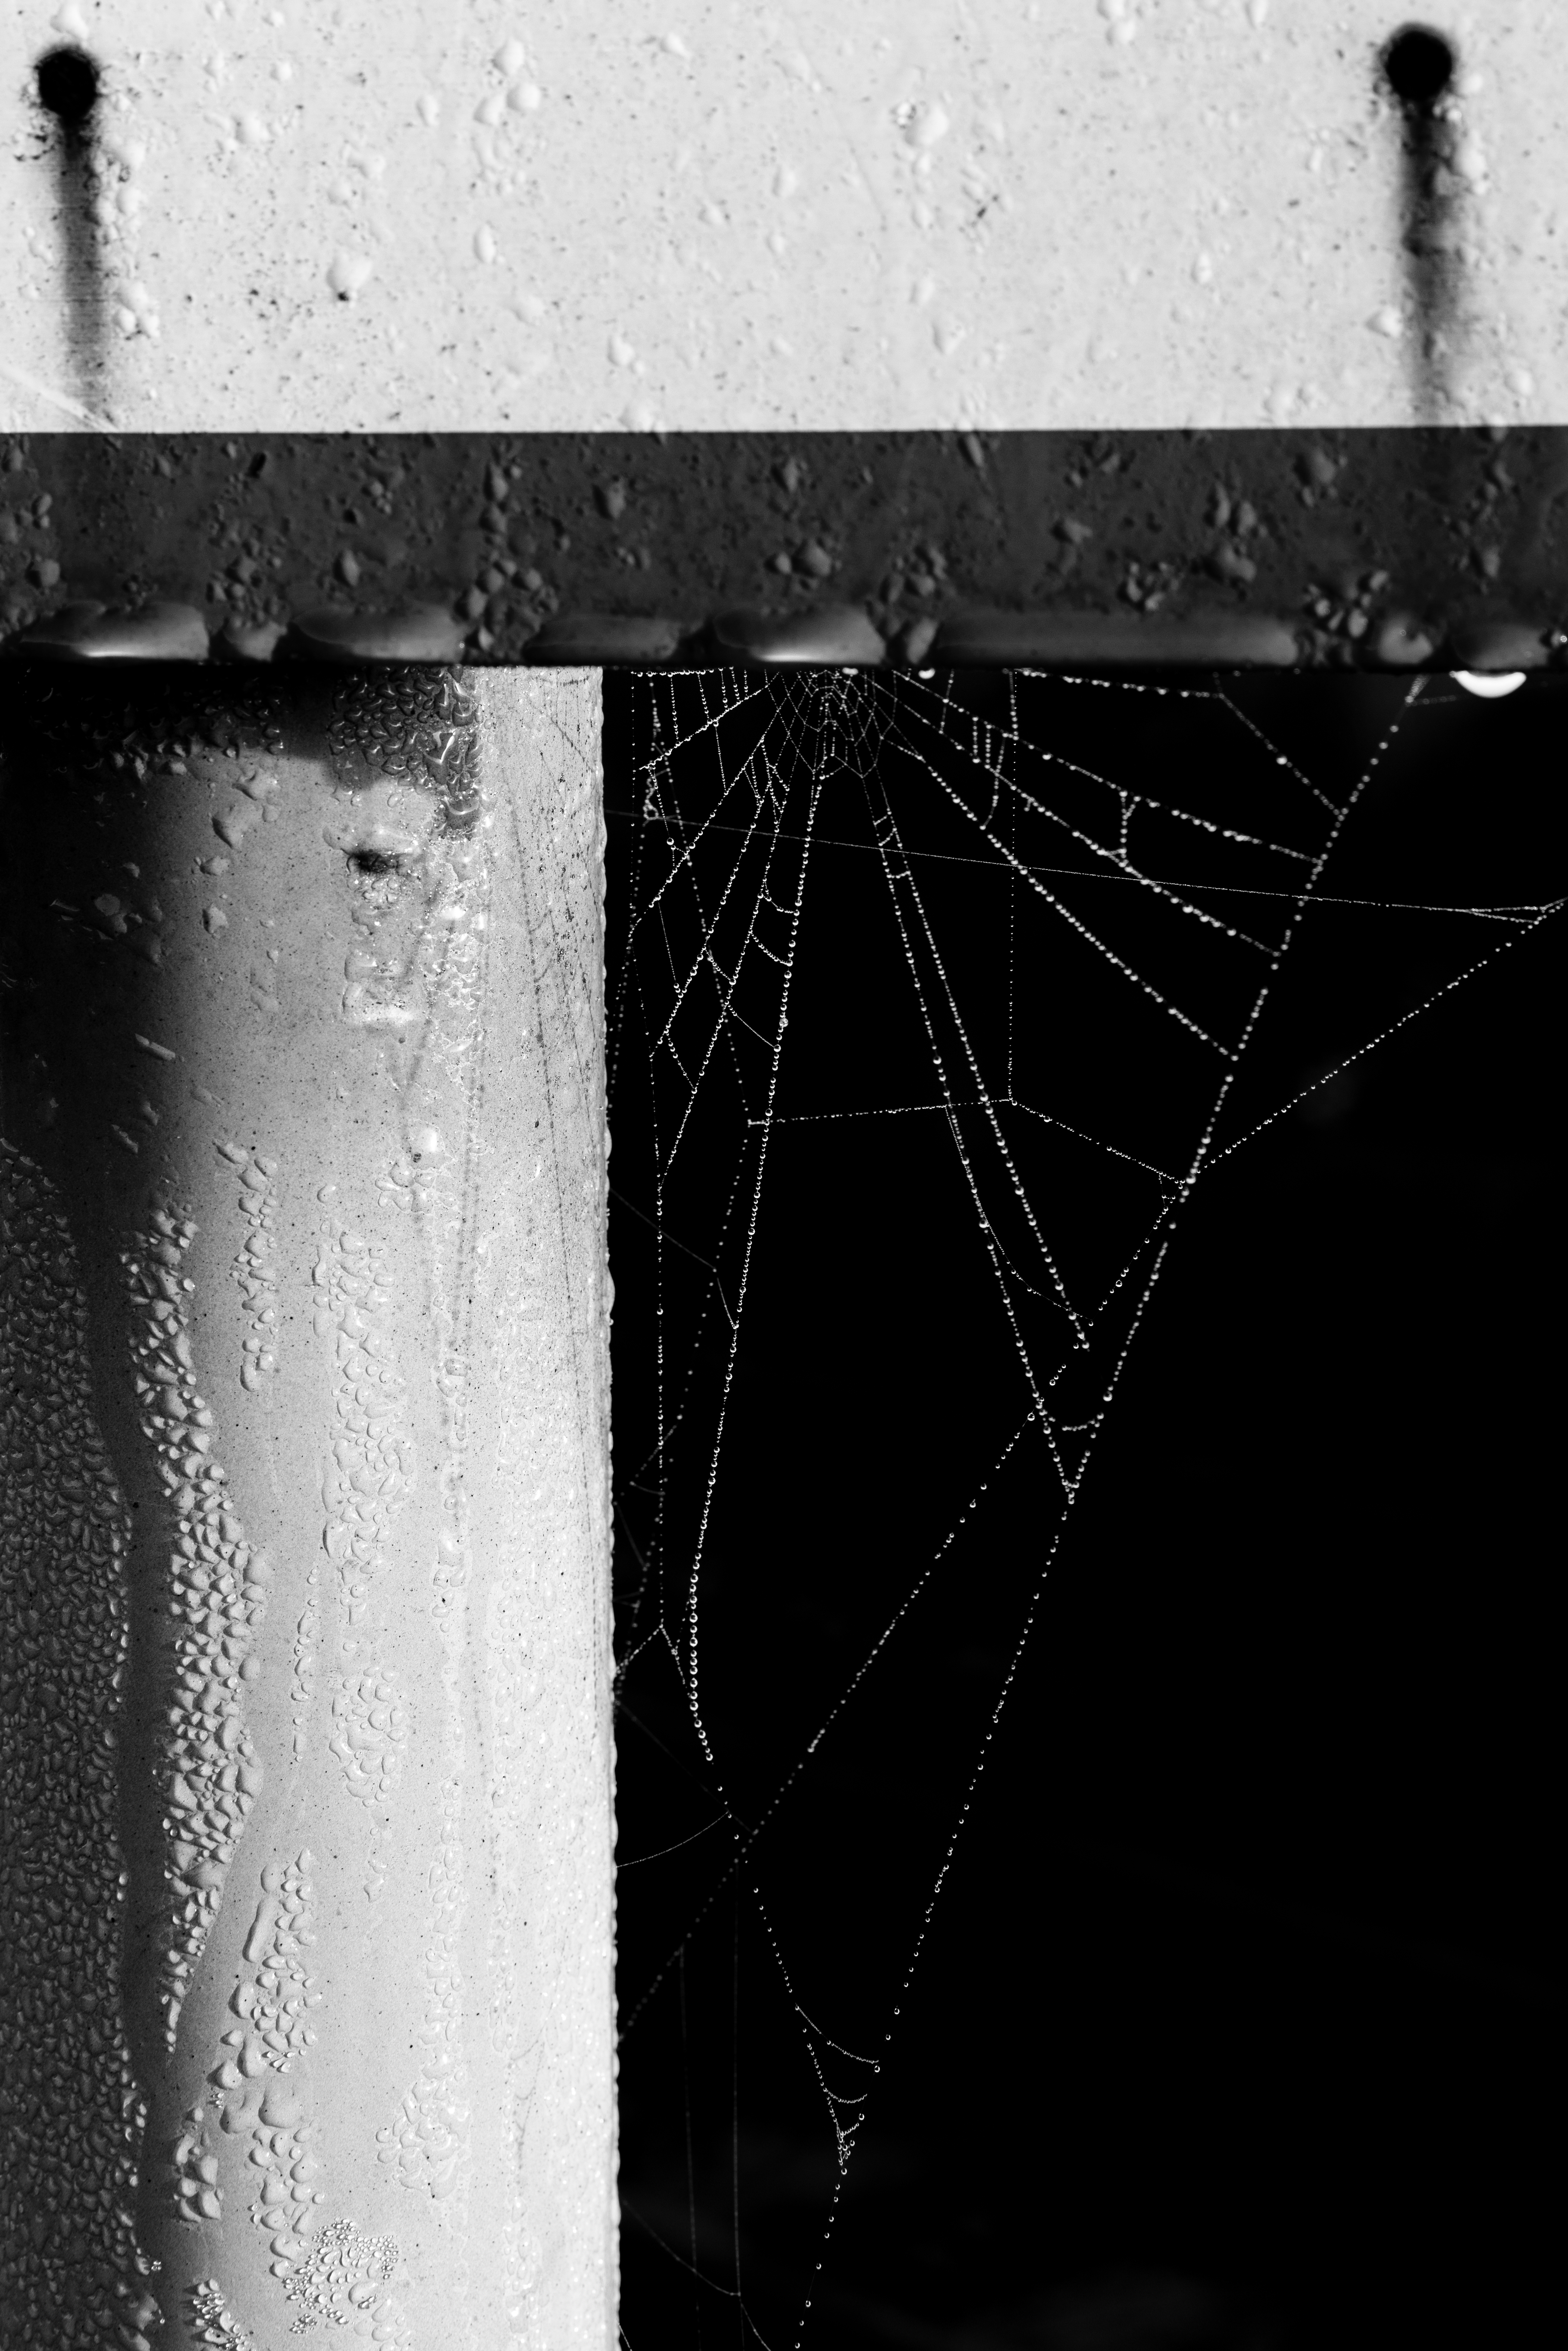
light, black and white, white, photography, line, darkness, black, monochrome, material, lancashire, places, silverdale, 2015, 20161002, shape, monochrome photography